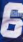
Number: 6